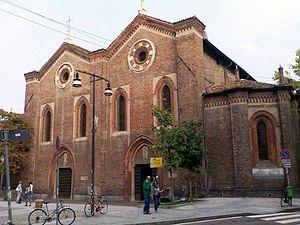
Pietro Antonio Solari ou Solario est un sculpteur et architecte italien de la Renaissance. En 1491, c'est avec son confrère italien Marco Ruffo que Pietro Antonio Solari réalise le Palais à Facettes à Moscou.